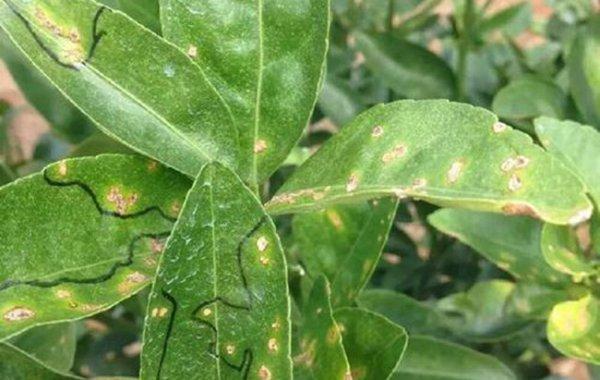
Plant: Citrus
Disease: citrus canker